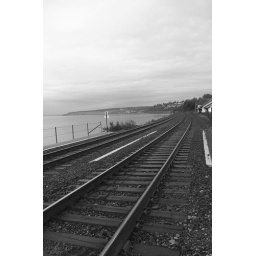
A railroad in Washington by the water